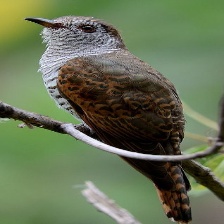
Species: VIOLET CUCKOO
Scientific name:  CHRYSOCOCCYX XANTHORHYNCHUS